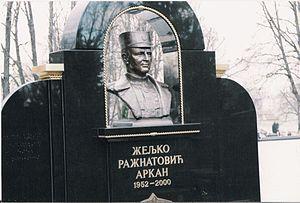
Arkan de son vrai nom Željko Ražnatović fut un chef de guerre serbe à la tête d'une milice paramilitaire, les « Tigres d'Arkan », ainsi qu'un agent travaillant pour la Croatie. Pendant les années 1970 et 1980, il fut un des criminels de la liste d'Interpol les plus recherchés à la demande de sept pays européens pour plusieurs cambriolages et autres crimes à travers toute l'Europe. Il fut également le président du club de football Obilic Belgrade. En 1997, il est inculpé de crimes contre l'humanité. Il est assassiné le 15 janvier 2000, avant le déroulement de son procès.